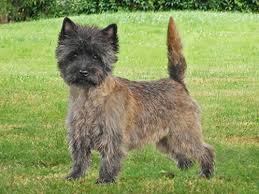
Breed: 211-n000009-cairn